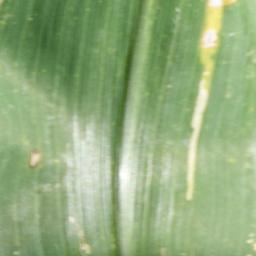
Label: Corn___healthy